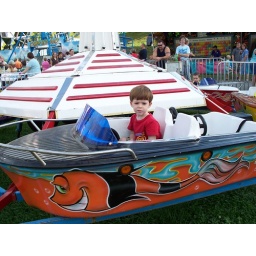
This boat is not in the water